Rahway Valley Railroad

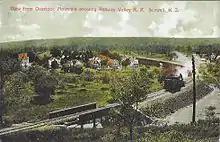
View of the Rahway Valley Railroad at Summit circa 1910

Louis Keller, the founder and owner of the Baltusrol Golf Club, was dissatisfied with the transportation to his golf club over the rough dirt roads that existed in Union County, New Jersey in the early 1900s. His desire for improved transportation for the club was frustrated by the New Orange Industrial Association, as their efforts to extend their railroad to Summit came to grief. Keller became involved with the New Orange syndicate in the Cross Country Railroad project, but it went nowhere. On July 18, 1904, after the association had failed, and was reorganized as the Kenilworth Realty Corporation, Keller partnered with its new principals to charter the Rahway Valley Railroad (RV). The NOFJ and the new RV were subsequently consolidated, on March 1, 1905.